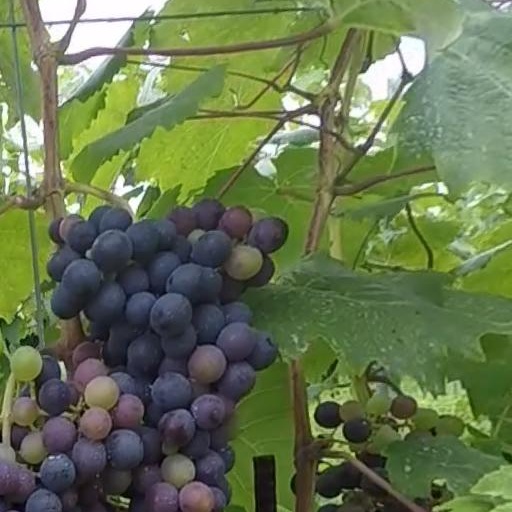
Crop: grape